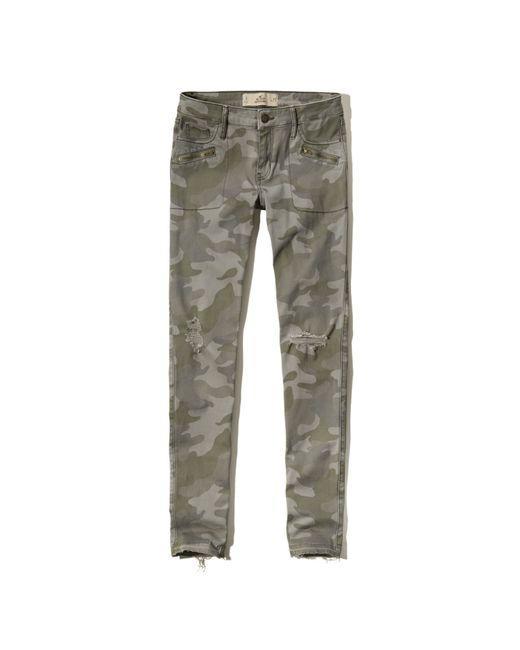
Damen Camouflage enge Jeanshose mit kleinen Taschen